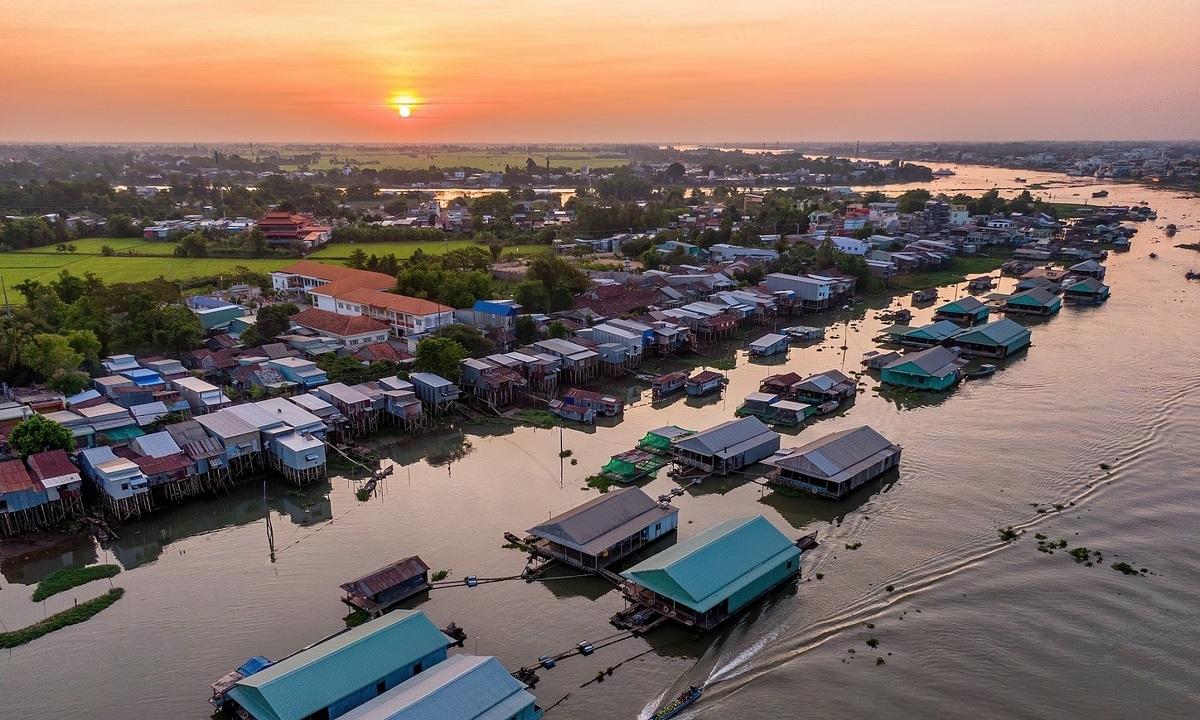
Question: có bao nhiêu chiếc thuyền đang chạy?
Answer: có một chiếc thuyền đang chạy